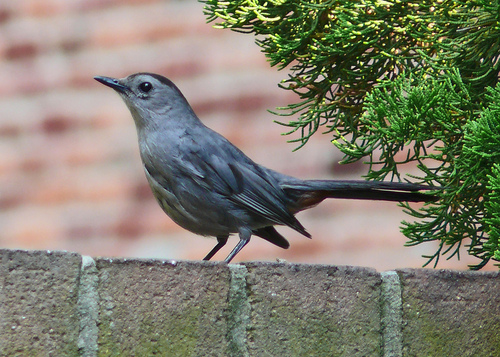
this small steel grey bird has a black beak, black crown, and black markings on wings and tail.
this is a dark grey bird with a black crown and a black pointy beak.
a lithe grey bird, with a darker crown and wing tips, and a long tail.
a bird with a black crown and a small black bill.
this jay is medium gray in color , with black eyes and beak and color fading to black in the secondary feathers and rectrices.
this is a dark gray bird with a black crown.
this is a dark grey bird with long wings and a small and pointed bill.
this bird has dark grey feathers and a black bill.
a small grey bird with blue striped primaries and black bill.
this bird has greyish blue plumage, and a black bill.
Species: Gray Catbird